Capitolias

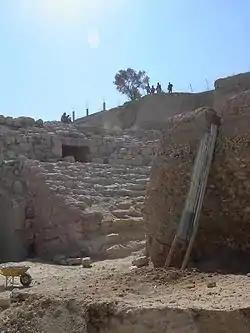
Ruins in Capitolias

Peter, who was martyred under Muslim rule, is given by Le Quien and Gams as a bishop of Capitolias, but other sources describe him as a priest, not a bishop.